Richard Pollard (MP)

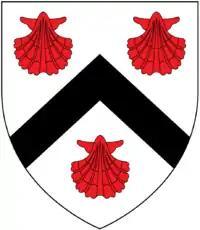
Arms of Pollard of King's Nympton: "Argent, a chevron sable between three escallops gules"

Sir Richard Pollard (by 1505 – 10 November 1542), was Member of Parliament for Taunton in 1536, and for Devon in 1540 and 1542. He played a major role in assisting Thomas Cromwell in administering the Dissolution of the monasteries.